Fifteen (TV series)

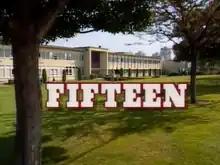

Fifteen (known as Hillside in Canada) is a teen drama television series that aired on YTV in Canada and on Nickelodeon from February 3, 1991 to April 25, 1993. Created and produced by John T. Binkley, the series was Nickelodeon's only teenage soap opera. The show was shot on videotape, similar to most daytime dramas.